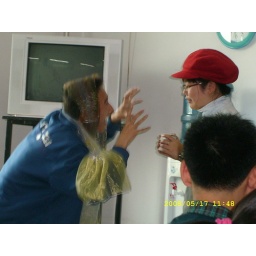
they are in a relationhip.the boy ( a wolf) the girl(a small red hat)